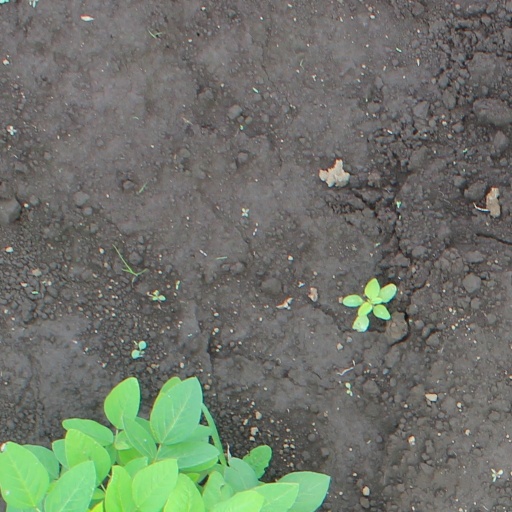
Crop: soybean